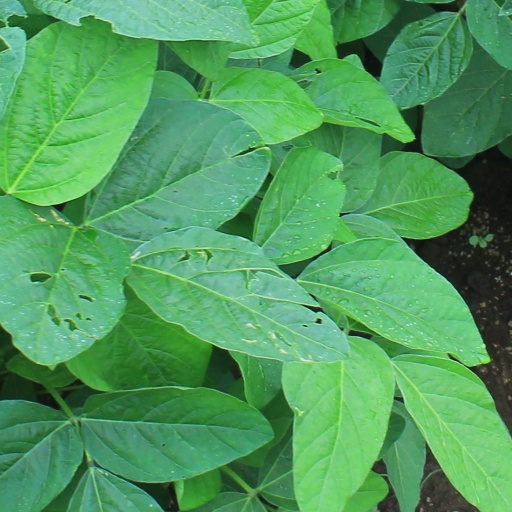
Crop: soybean